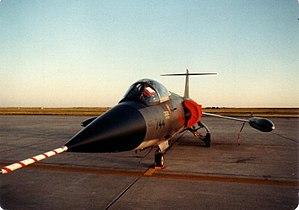
Le Canadair CF-104 Starfighter était une version produite sous licence au Canada de l'intercepteur supersonique américain Lockheed F-104 Starfighter. Produit par Canadair, il fut essentiellement employé comme chasseur-bombardier, bien qu'étant initialement conçu comme intercepteur. Il servit au sein de la Royal Canadian Air Force et plus tard des Forces armées canadiennes, avant d'être remplacé par le CF-18 Hornet.
Le Lockheed F-104 Starfighter est un chasseur à réaction américain, mono-réacteur et supersonique qui a été construit à plus de 2 500 exemplaires à partir de 1954.